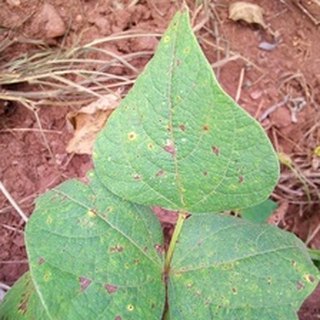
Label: bean_rust